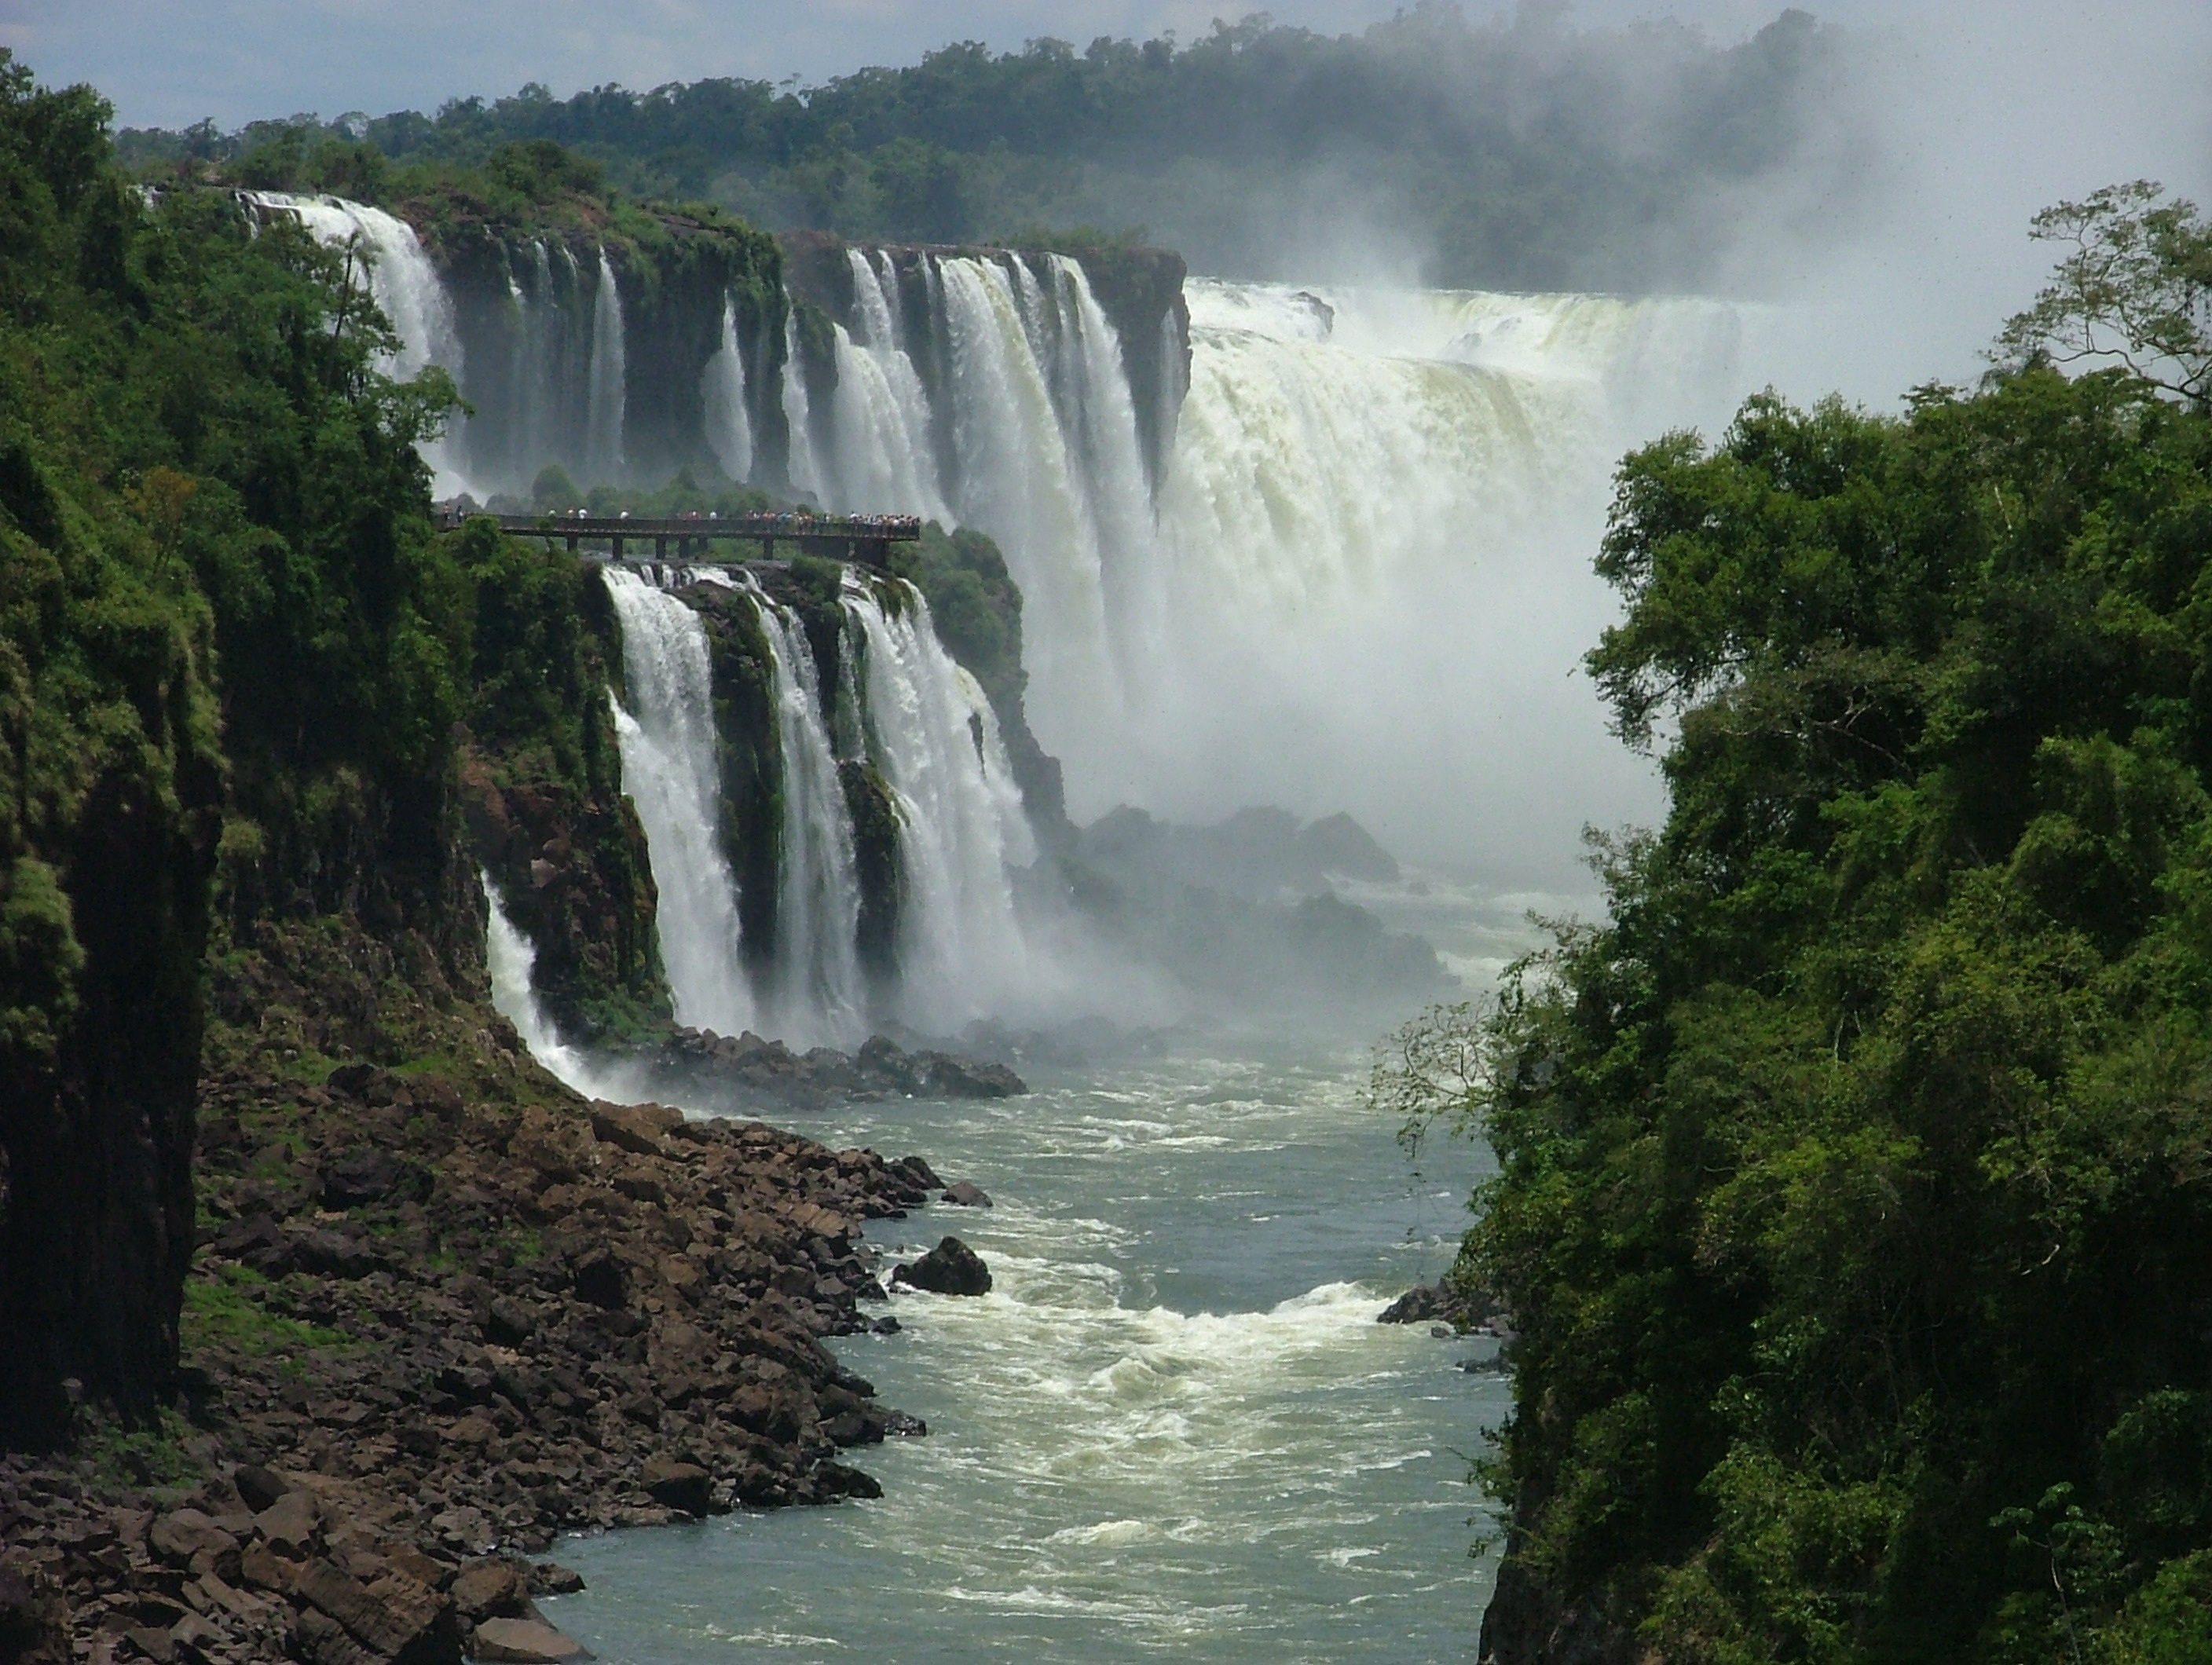
landscape, coast, water, nature, waterfall, cliff, rapid, body of water, vegetation, wasserfall, iguazu, water feature, cascade falls, atmospheric phenomenon, geological phenomenon